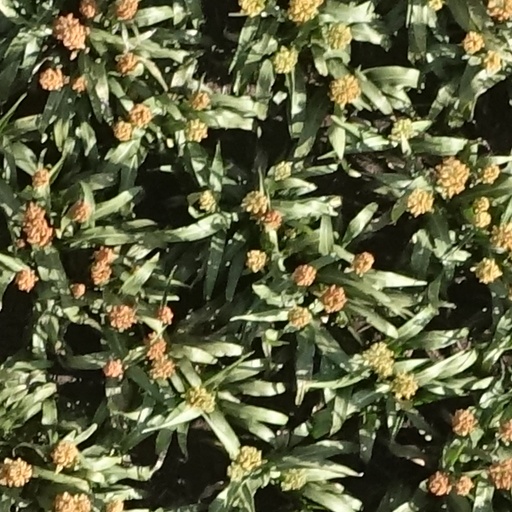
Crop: sorghum